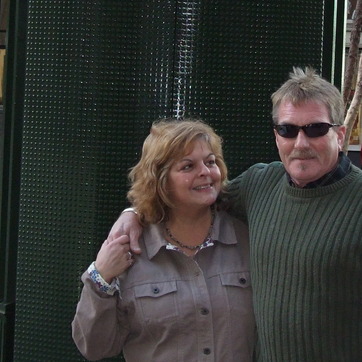
Material: skin